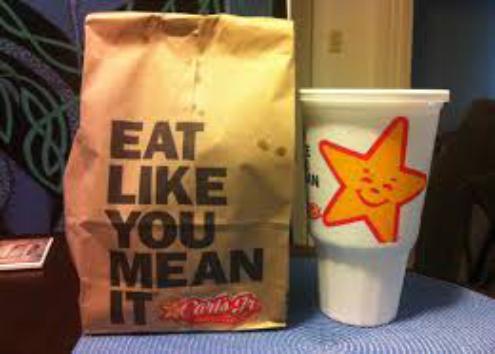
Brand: Carl's Jr
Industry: Food